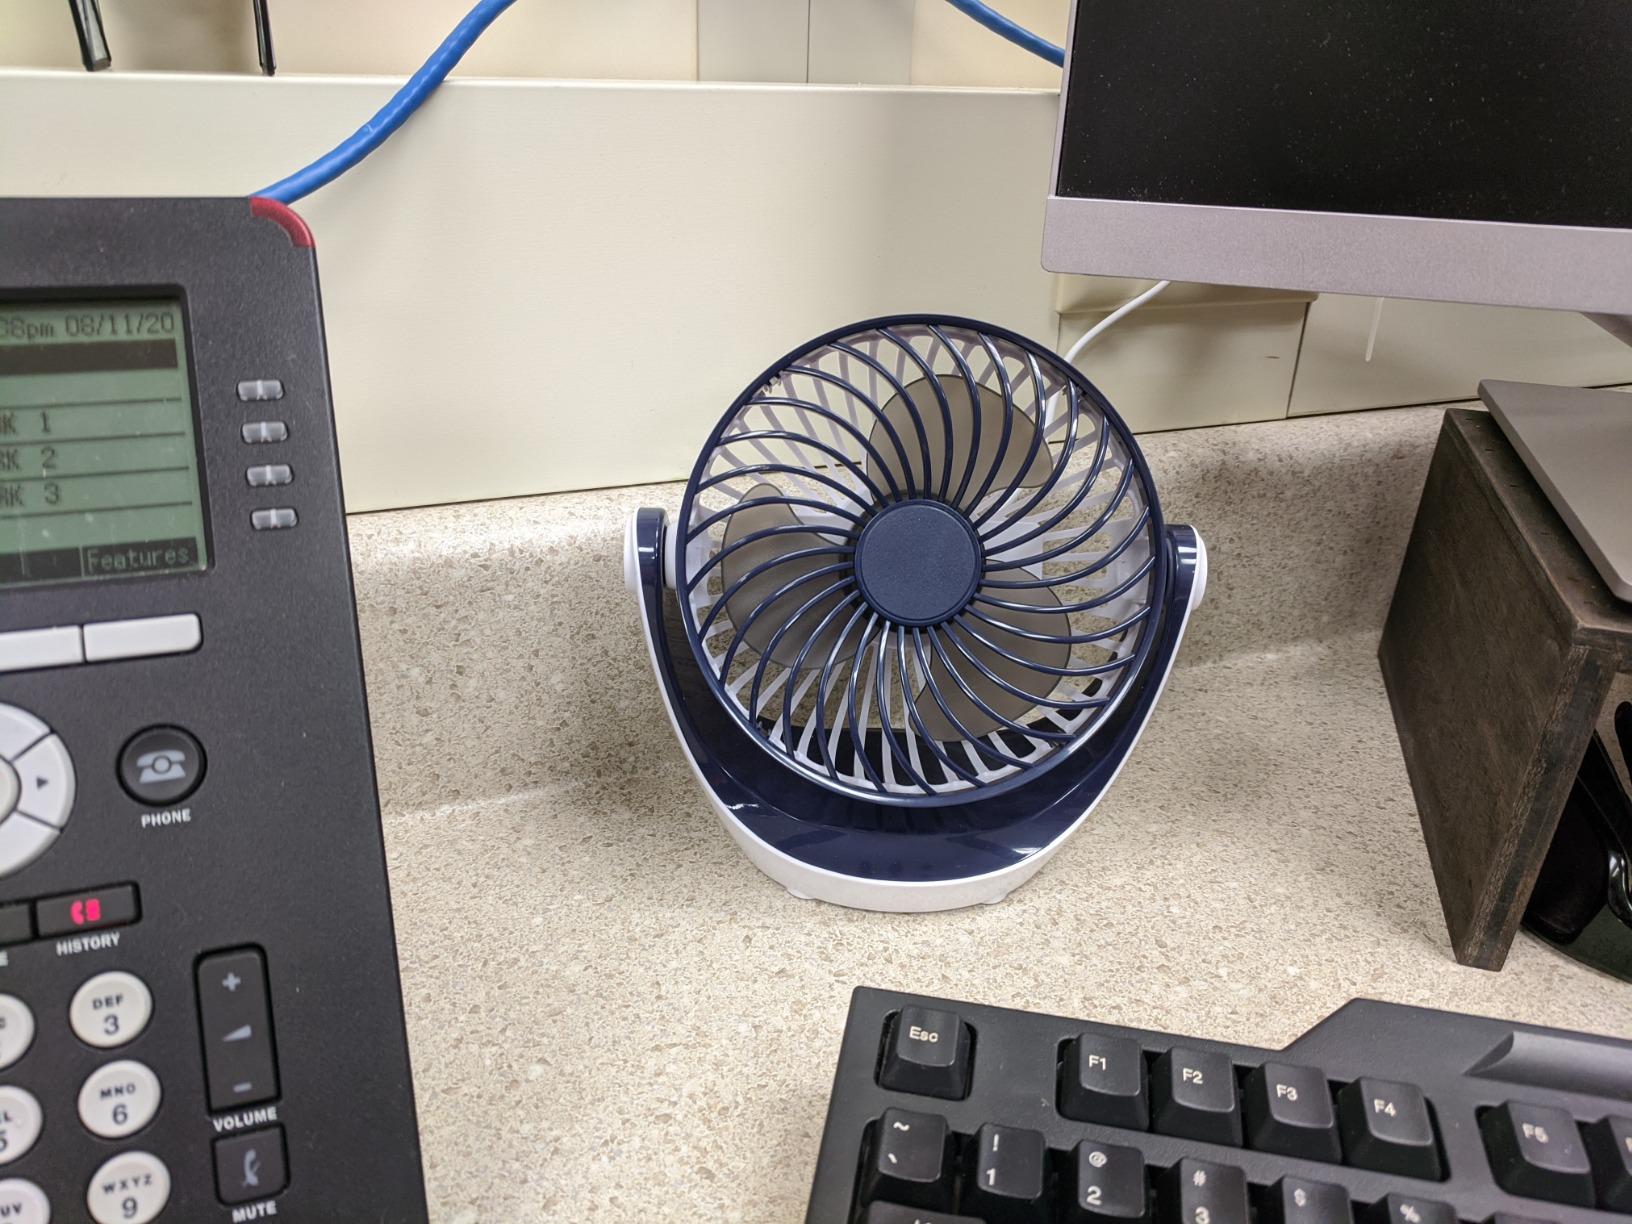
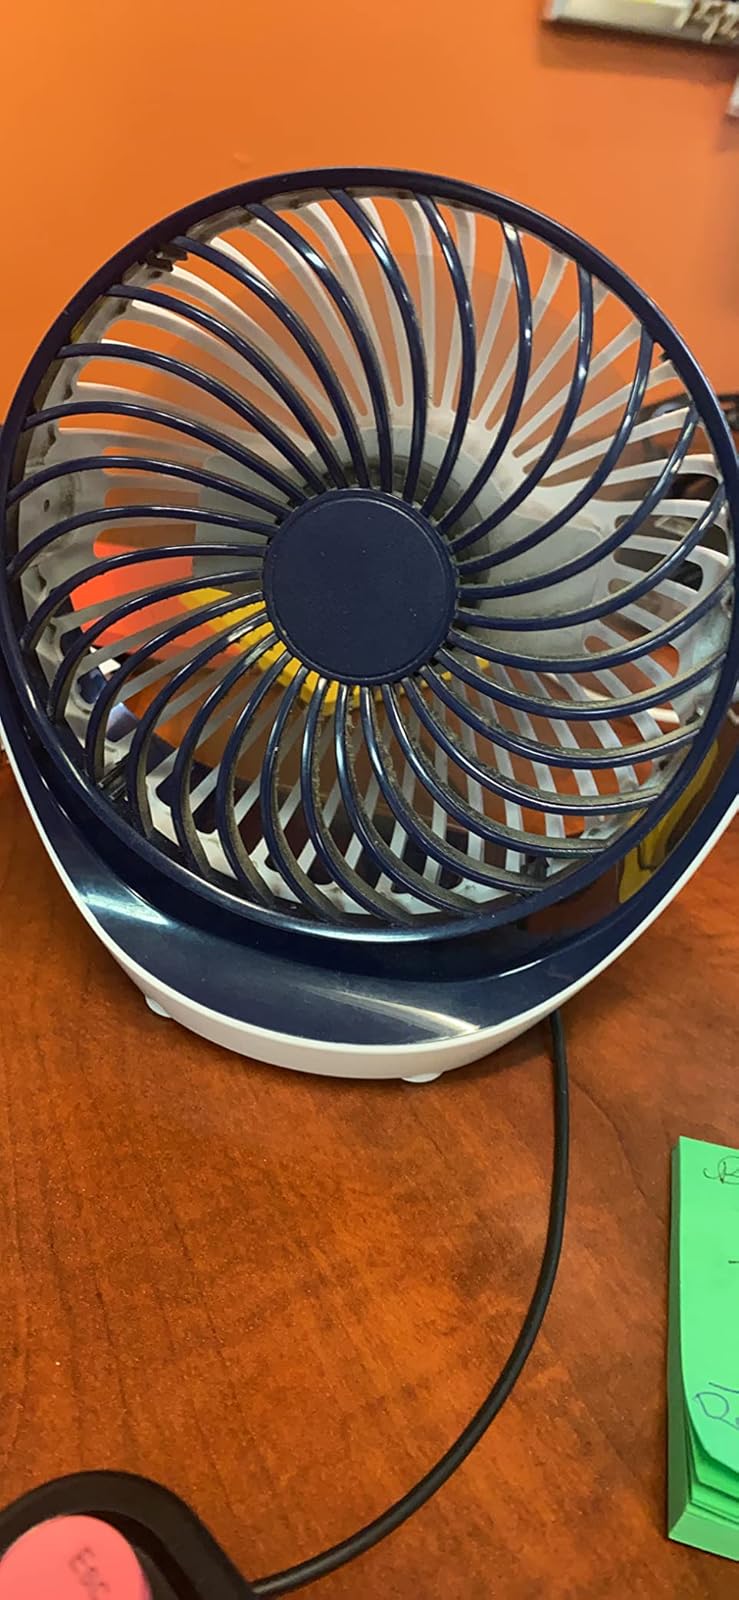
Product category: fan
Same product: yes